Chinatown, Adelaide

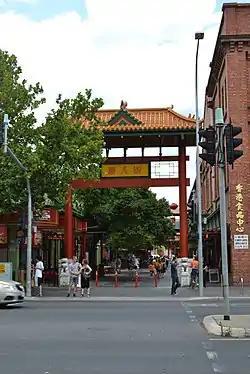
Grote Street entrance to Chinatown, with the original "paifang" visible.

Chinatown in Adelaide, South Australia, Australia, also called Adelaide Chinatown or Moonta Street Chinatown, is located on Moonta Street, within the large Adelaide Central Markets precinct between Grote and Gouger streets in the Adelaide city centre. Two large Paifang, which were erected by the city council, are guarded by the Chinese guardian lions. They mark the entrances at either end. Adelaide Chinatown consists mainly of Chinese restaurants, grocery stores and markets but also consists of many non-Chinese Asian restaurants offering cuisines of Indian, Japanese, Korean, Malaysian, Nepali, Thai and Vietnamese origins.